Matt Crafton

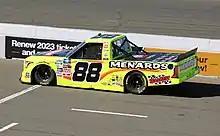
Crafton's No. 88 truck at Sonoma Raceway in 2022

Crafton did not make the playoffs easily in 2022, as he had to hold off Derek Kraus for the final spot, which he succeeded at doing. Crafton was eliminated in the first round of the playoffs, landing only 9th place in points with 2 top 5s for the season.